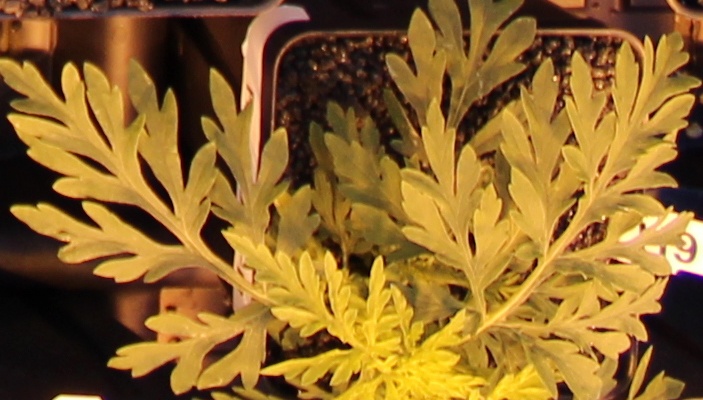
Label: Ragweed